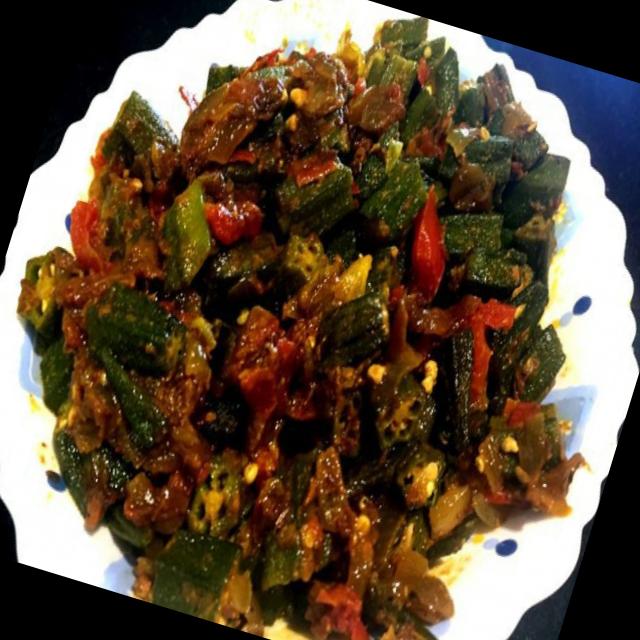
Dish: bhindi_masala